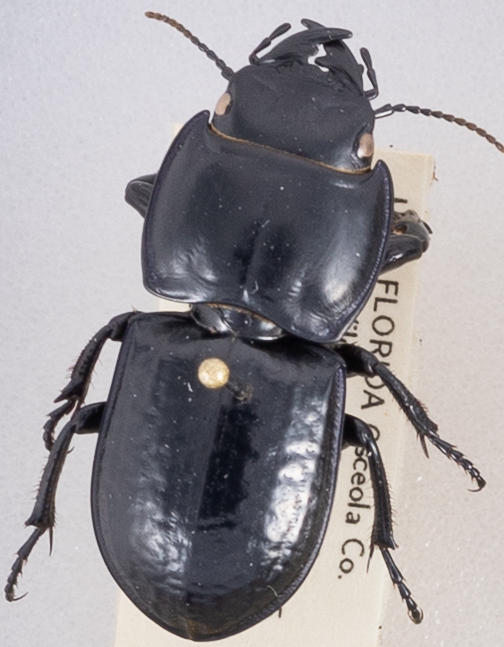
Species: Pasimachus sublaevis
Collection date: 2019-04-09
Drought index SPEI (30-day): -0.51
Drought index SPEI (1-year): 1.498
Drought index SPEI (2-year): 1.45